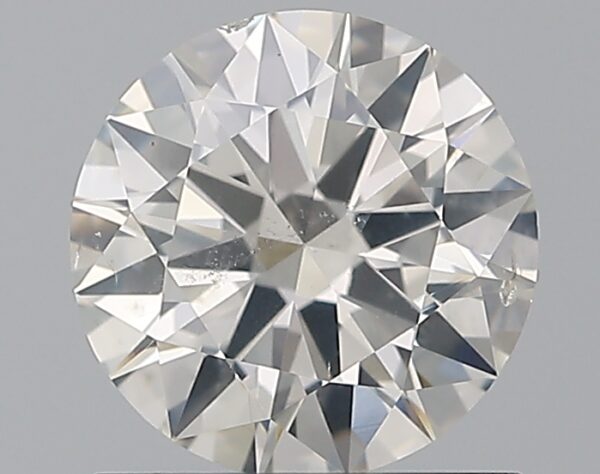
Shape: round
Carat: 1
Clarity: SI2
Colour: I
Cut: EX
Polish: EX
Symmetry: EX
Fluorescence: N
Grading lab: GIA
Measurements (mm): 6.47 x 6.51 x 3.86